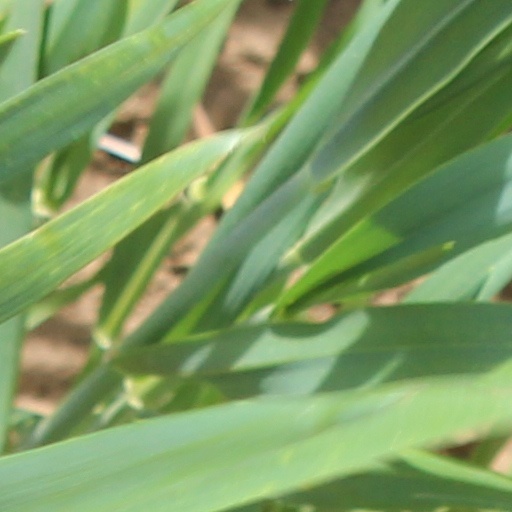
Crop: wheat